St Mary Woolnoth

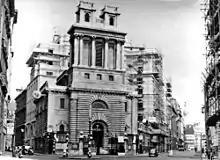
St Mary Woolnoth pictured in 1959.

The church was rebuilt by the Commission for Building Fifty New Churches. Work began in 1716 and the new church was reopened for worship on Easter Day 1727. It was commissioned from Nicholas Hawksmoor, who had responded with one of his most distinctive and original designs. He benefited greatly from having an unusually open area in which to work. The old church had been hemmed in by shops and houses, like many other City churches, but these were demolished at the same time as the church. Hawksmoor was thus able to fully exploit the unobstructed front of the site. St Mary Woolnoth is Hawksmoor's only City of London church.